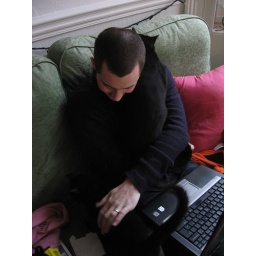
Ted is covered in black cats